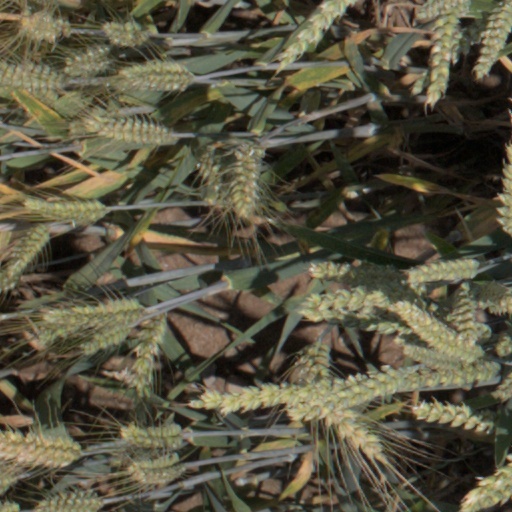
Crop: wheat